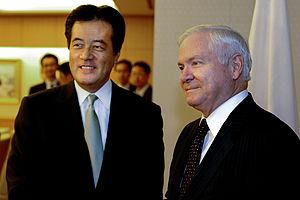
Katsuya Okada, né le 14 juillet 1953 à Yokkaichi dans la préfecture de Mie, est un homme politique japonais, membre du Parti démocrate du Japon qu'il préside du 18 mai 2004 au 17 septembre 2005 et du 18 janvier 2015 au 27 mars 2016, puis du Parti démocrate progressiste dont il est le premier président à partir de sa création le 27 mars 2016 jusqu'au 15 septembre 2016, faisant de lui le chef de l'opposition parlementaire pendant ces périodes. Il est également le secrétaire général et numéro deux du PDJ du 14 décembre 2003 au 18 mai 2004 puis du 17 mai au 4 septembre 2009 et du 17 septembre 2010 au 29 août 2011.